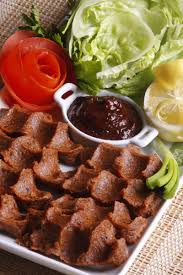
Yemek: cig_kofte